Cursive

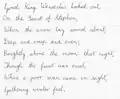
Looped cursive, as taught in Britain in the mid-20th century

In "looped cursive" penmanship, some ascenders and descenders have loops which allows for the letters to link. This is generally what people refer to when they say "cursive" in the context of English. The letters in this style have their own unique characteristics. For example the lowercase "t" is taller, while the lowercase "v" and "w" are rounder. Also, the lowercase "x" links out at the baseline.